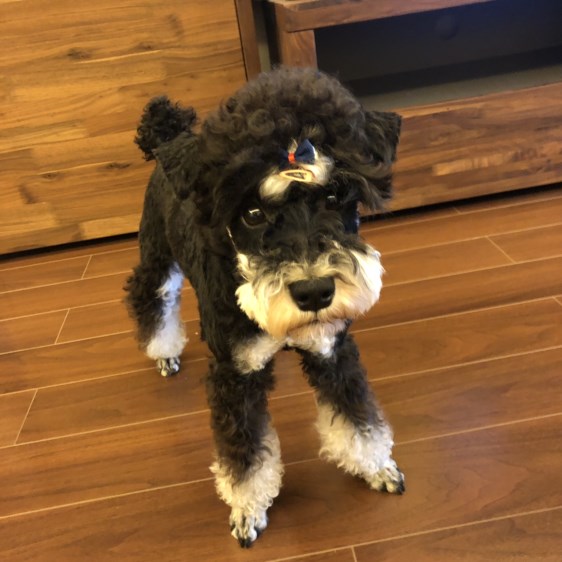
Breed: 2342-n000102-miniature_schnauzer